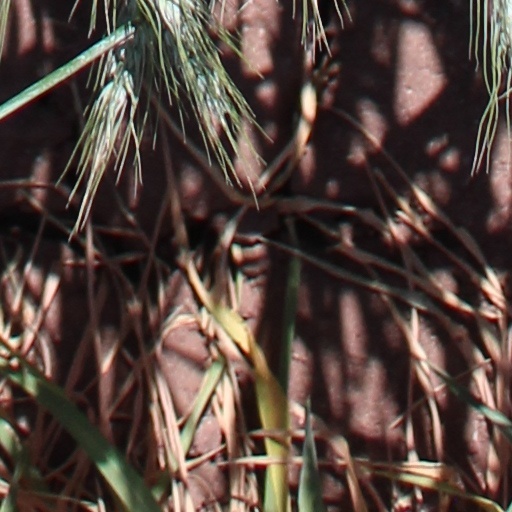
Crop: wheat